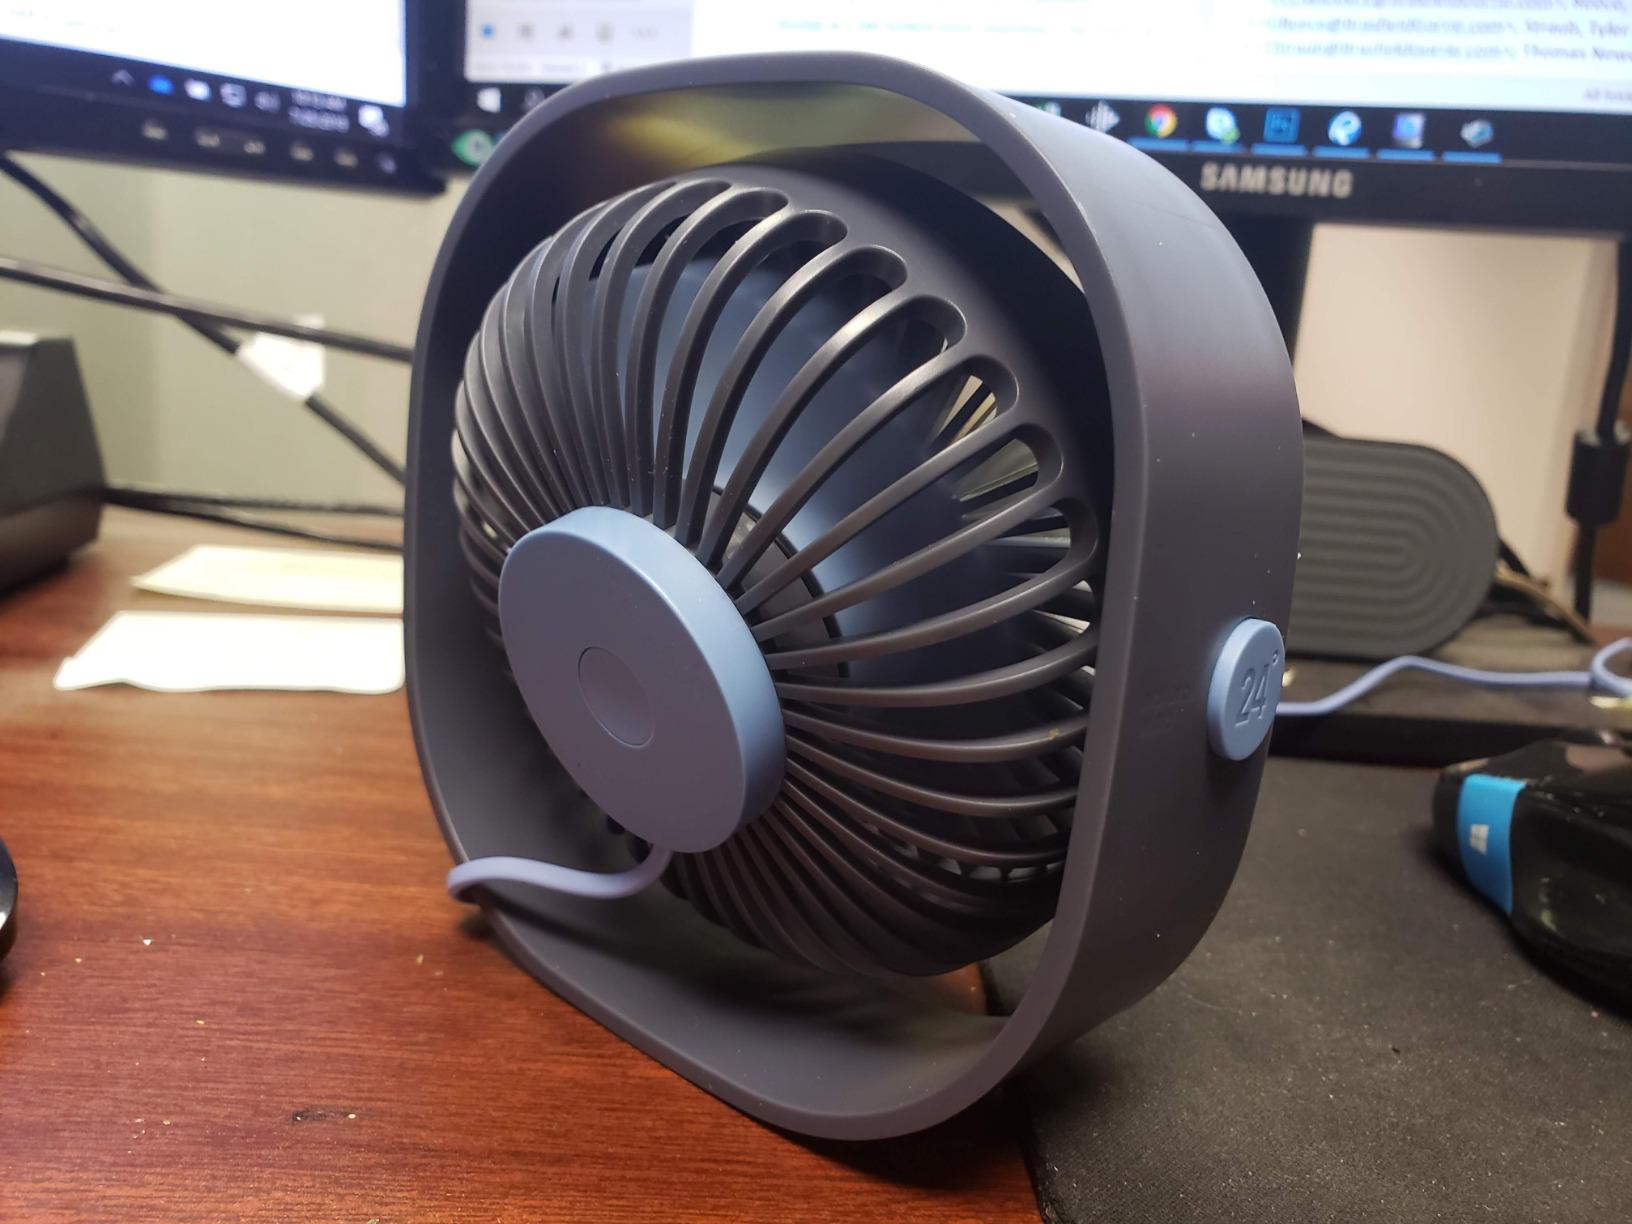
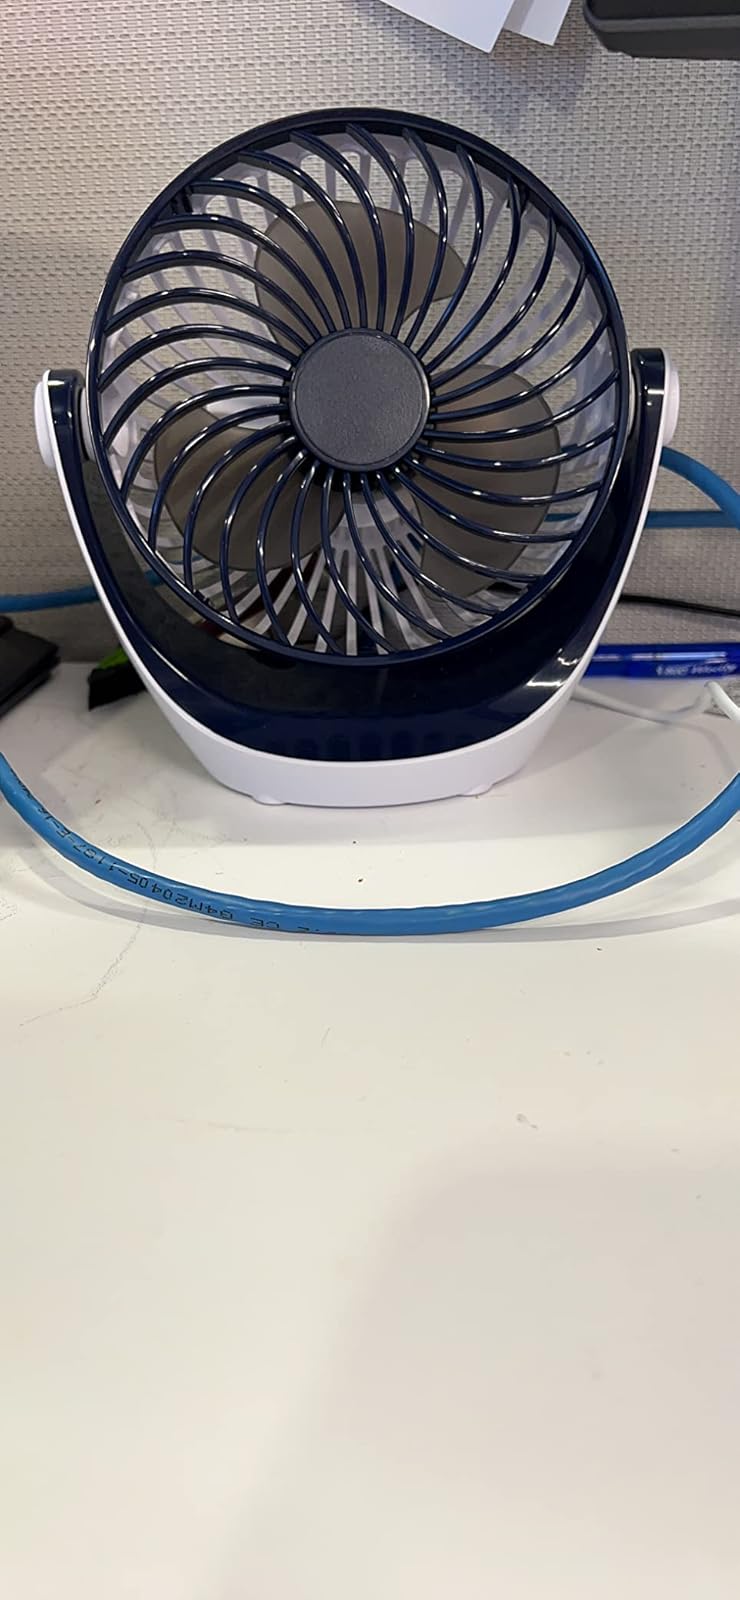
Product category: fan
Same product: no